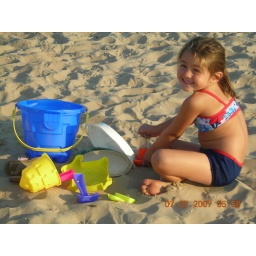
my beautiful lil girl playing in the sand